Walter Murch

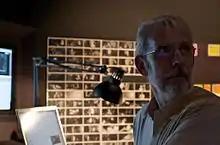
Murch in Buenos Aires, Argentina, December 11, 2008

Walter Scott Murch (born July 12, 1943) is an American film editor, director, writer and sound designer. His work includes "THX 1138", "Apocalypse Now", "The Godfather I", "II", and "III", "American Graffiti", "The Conversation", "Ghost" and "The English Patient", with three Academy Award wins (from nine nominations: six for picture editing and three for sound mixing).